State road D.110 (Turkey)

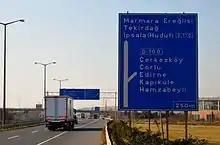
East end of D-110:Kınalı junction in Silivri district of Istanbul Province

The D.110 continues along the coast through many unincorporated neighborhoods of vacation homes until reaching the D.100 in Kınalı. The two routes interchange via a Trumpet interchange and the D.100 continues towards Istanbul.